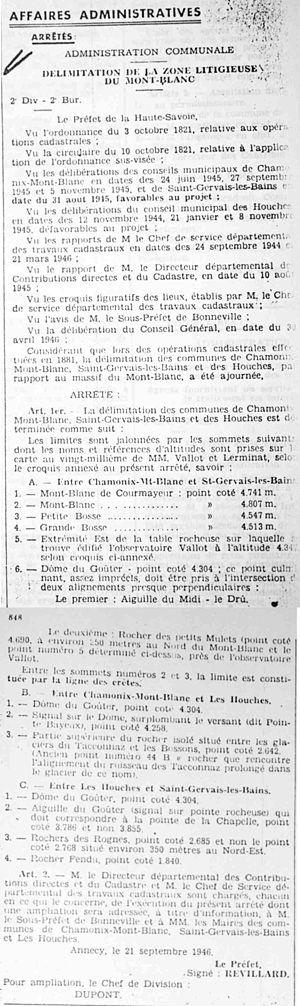
Le texte de l'arrêté du préfet de la Haute-Savoie daté du 21 septembre 1946 et délimitant la propriété communale du sommet du Mont-Blanc.
La frontière entre la France et l'Italie est litigieuse en trois points du massif du Mont-Blanc. D'est en ouest : le col du Géant, la zone du mont Blanc et du mont Blanc de Courmayeur et le dôme du Goûter. Le point le plus emblématique et le plus discuté est le sommet du mont Blanc, point culminant des Alpes, qui se trouve entièrement en France sur les cartes françaises, et à la frontière sur les cartes italiennes.